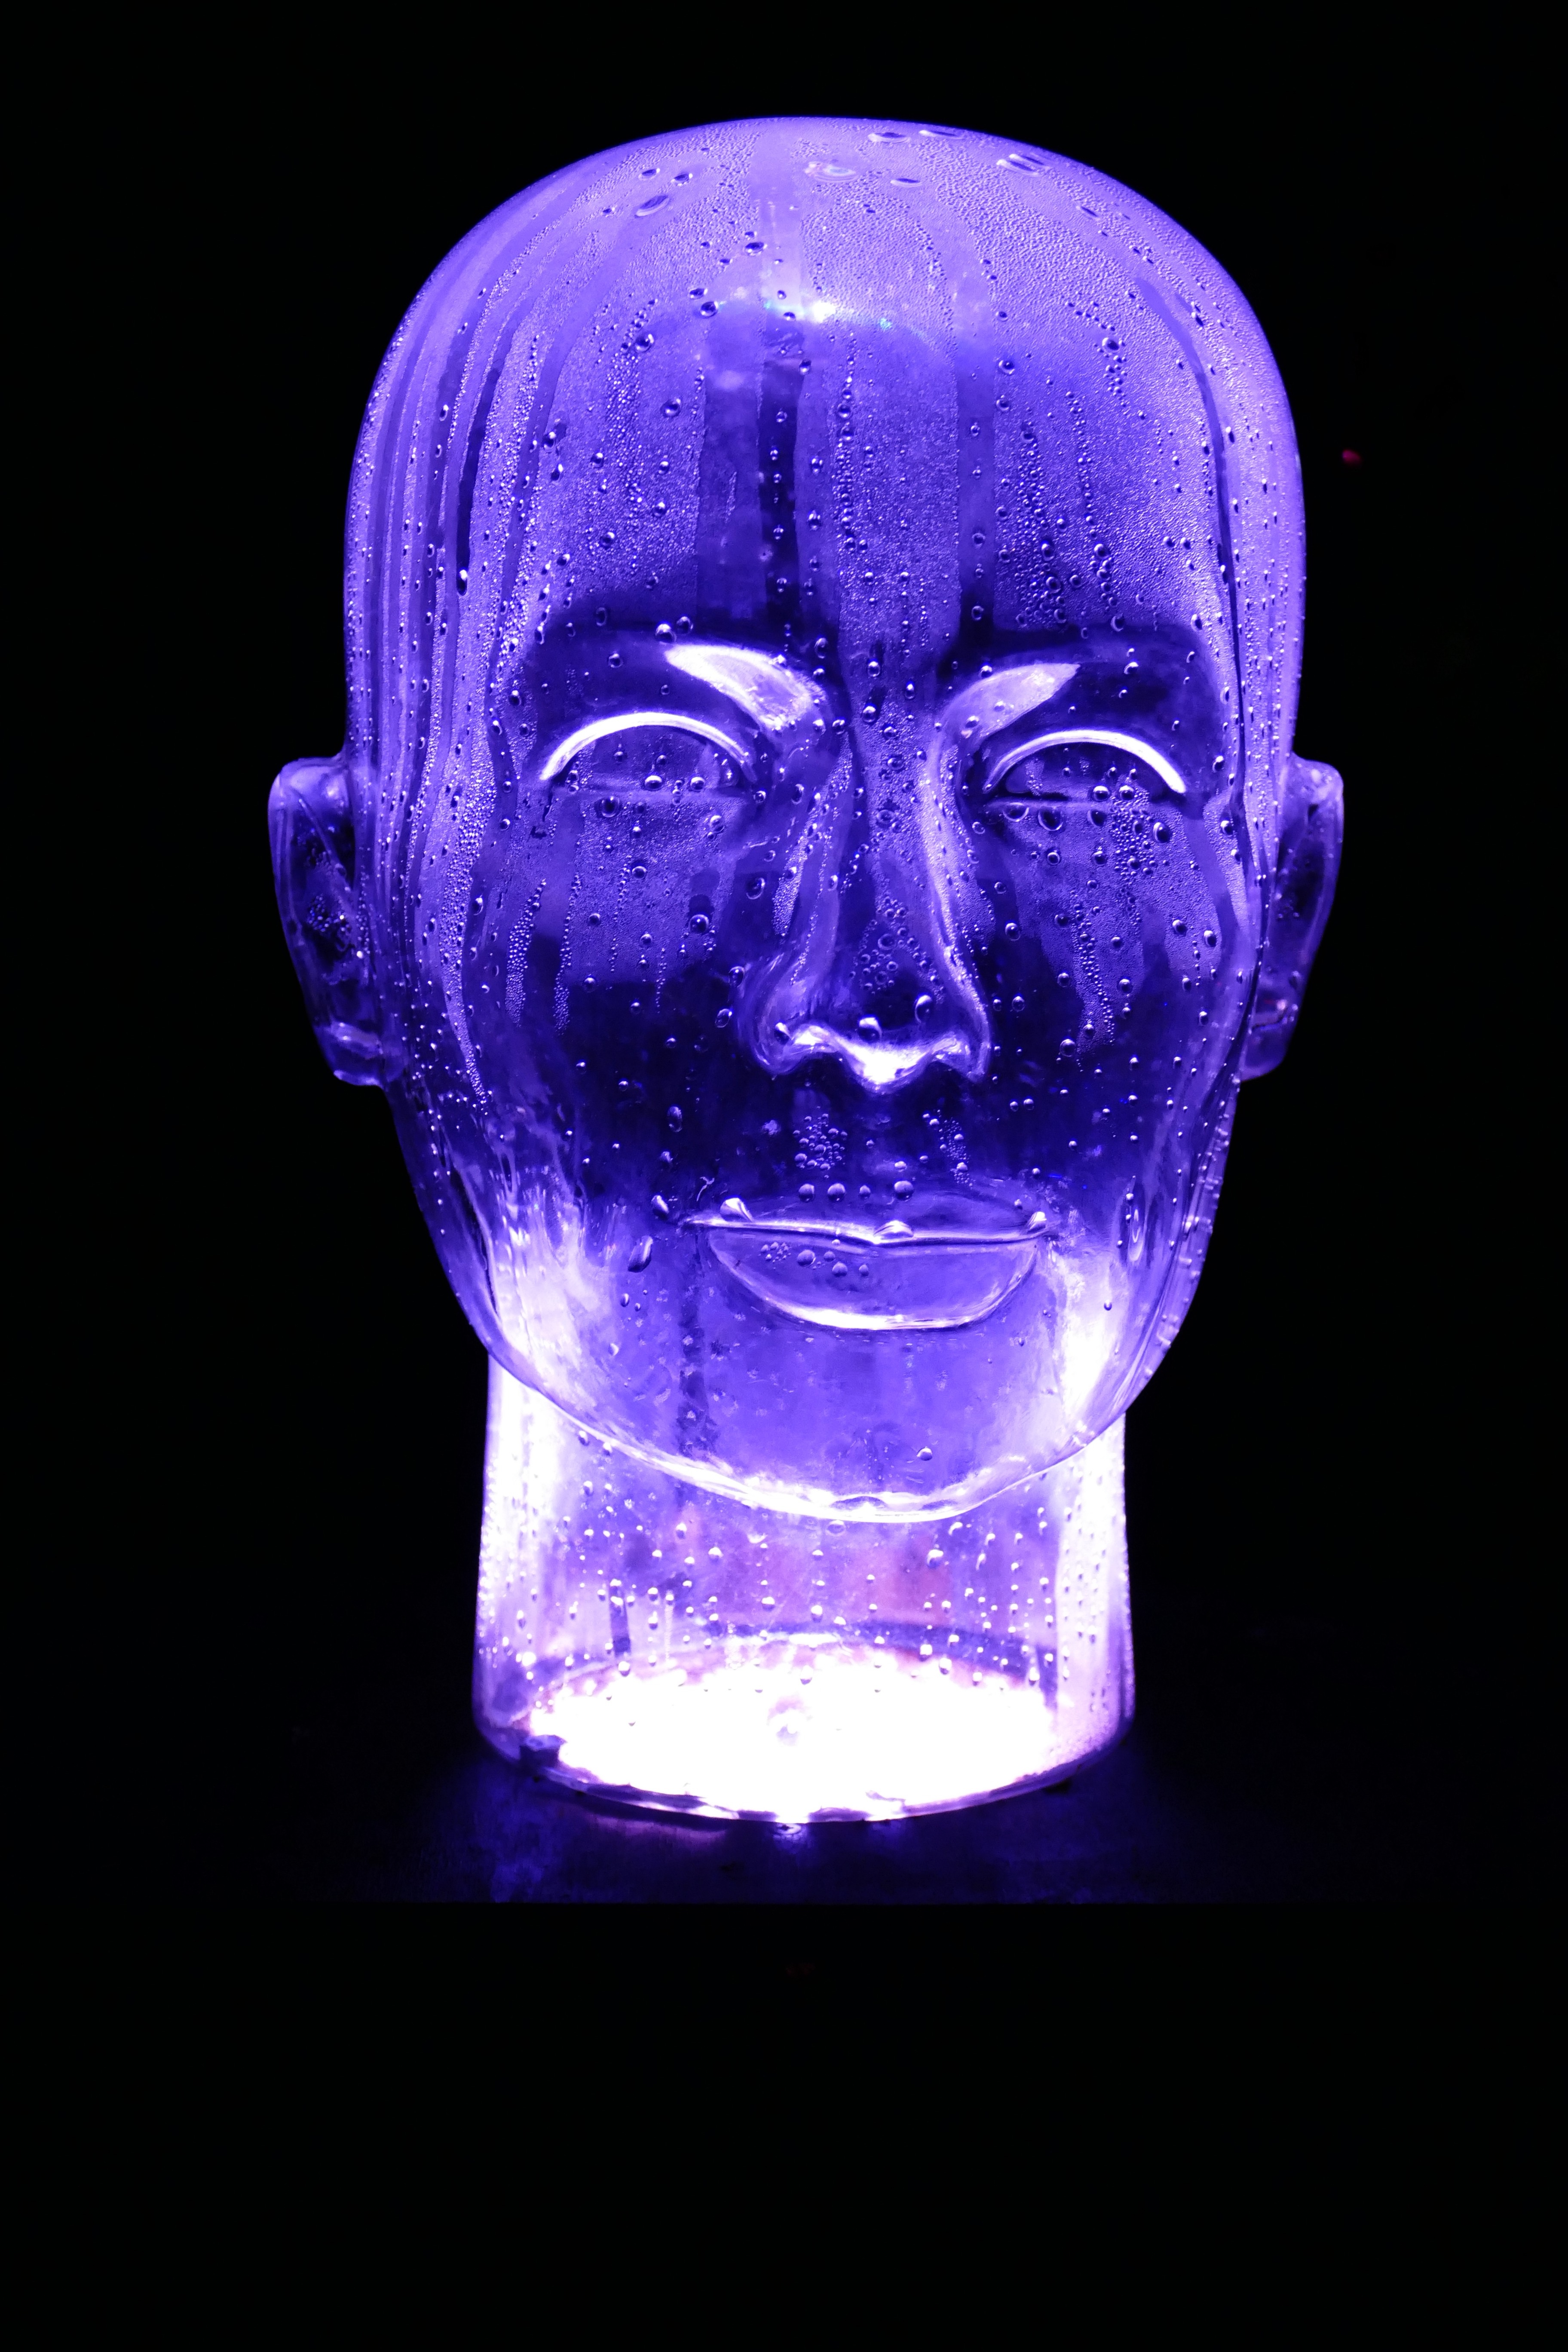
light, night, purple, dark, evening, park, darkness, blue, tourism, lighting, eat, face, sculpture, head, light installation, north rhine westphalia, parking lights, gruga, gruga eat